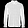
Label: Shirt